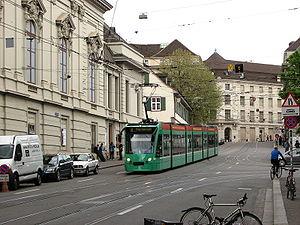
La ligne 8 du tramway de Bâle est une ligne du tramway de Bâle en Suisse.